Sekhari (architecture)

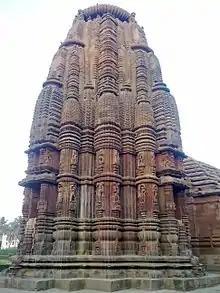
Rajarani Temple, Bhubaneswar

Sekhari or "Shekhari" is a type of northern Indian "shikhara" (tower or spire on top of a shrine) which comprises a central "Latina" spire with "urushringa" half spires added on all sides. It is a one of two sub-types of "shikhara", the other being "bhumija".